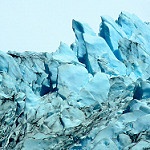
Scene: Outdoor